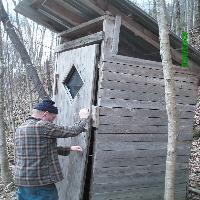
Weather: cloudy or overcast